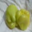
Label: sweet_pepper